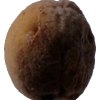
Label: peach